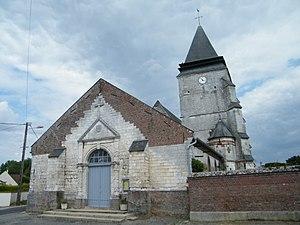
église.
L'église Saint-Jean-Baptiste de Fourdrinoy est située à Fourdrinoy, dans le département de la Somme à l'ouest d'Amiens.
Cet article recense les monuments historiques de la Somme, en France.
Fourdrinoy est une commune française située dans le département de la Somme, en région Hauts-de-France.